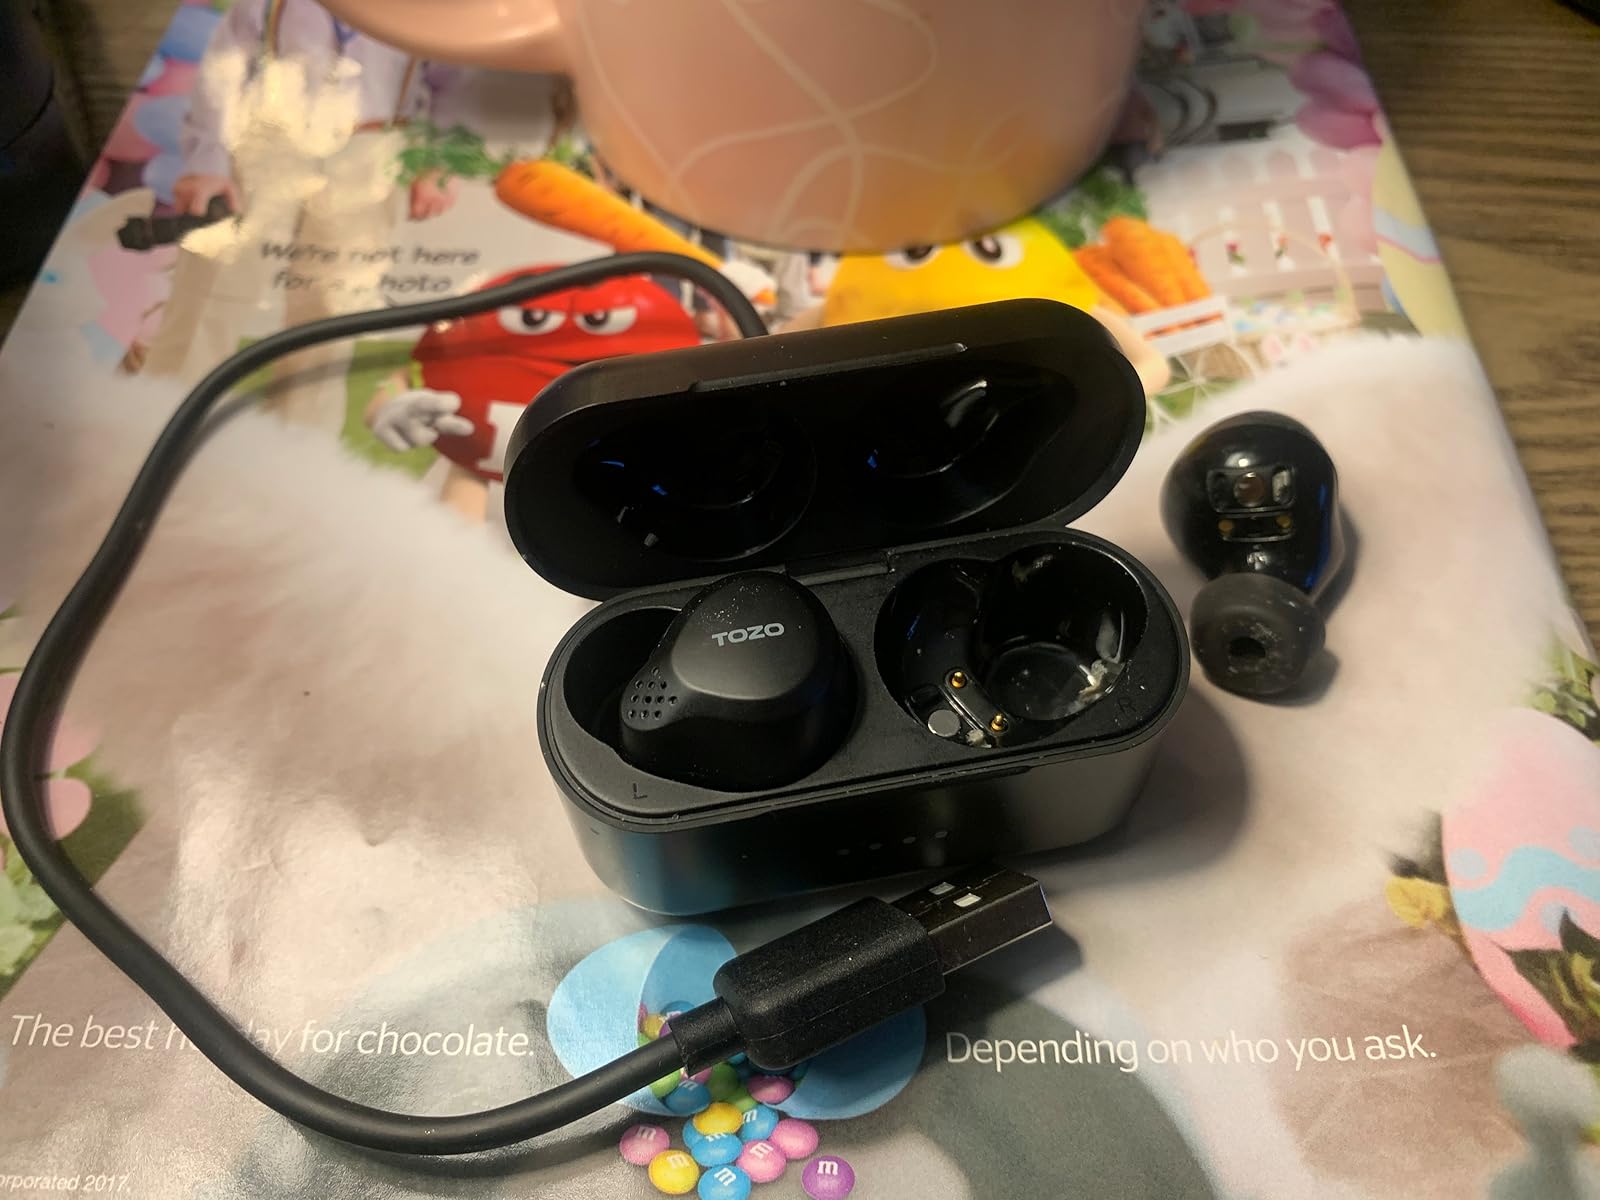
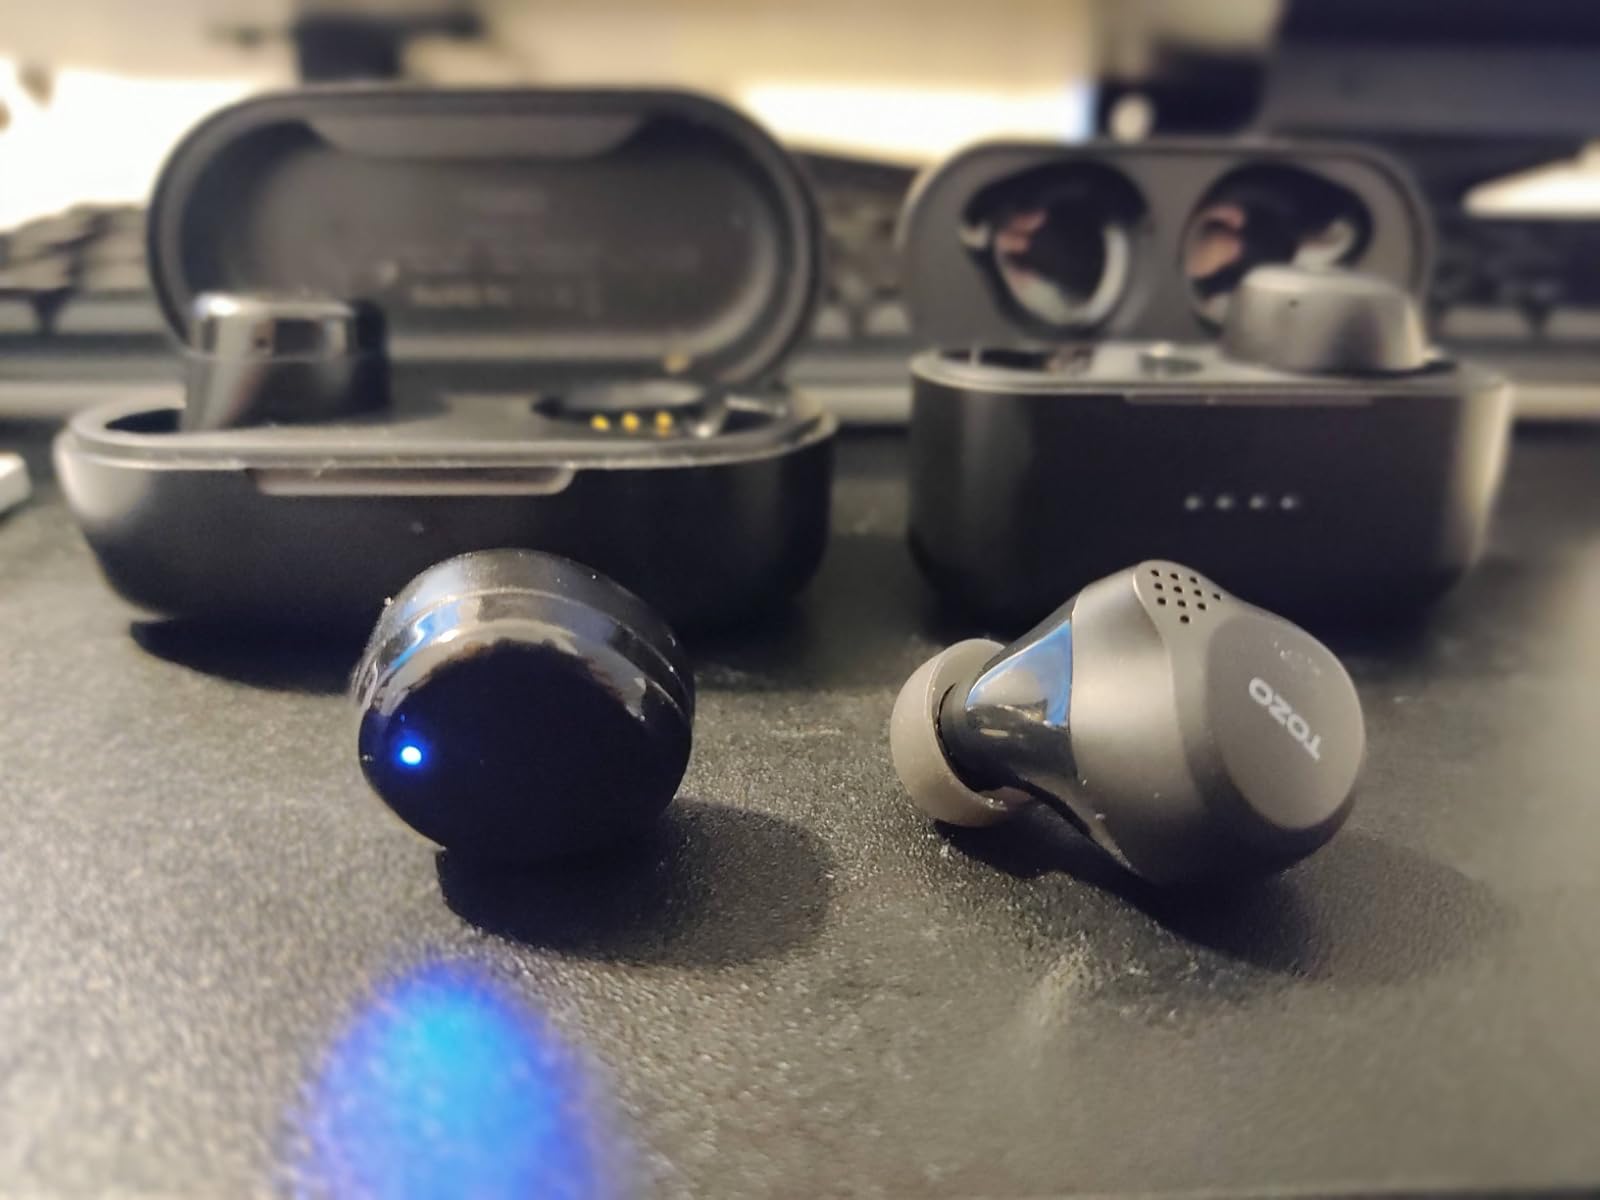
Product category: earbuds
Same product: yes